Augsburg Confession

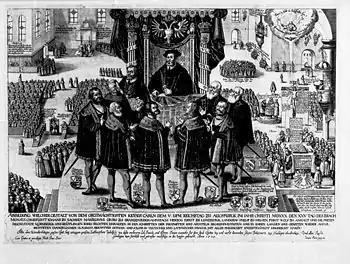
Charles V, Holy Roman Emperor receives the Augsburg Confession, Augsburg 1530.

The three bishops who dwelt in Copenhagen were arrested and the rest were tracked down and likewise arrested. The official reason was their hesitation to elect Christian as king and other alleged criminal acts. The real reason was that Christian wanted to kill two birds with one stone: carrying through a Lutheran Reformation and confiscating the bishops' properties, the profits from which was needed to cover the expenses of the recently ended civil war.